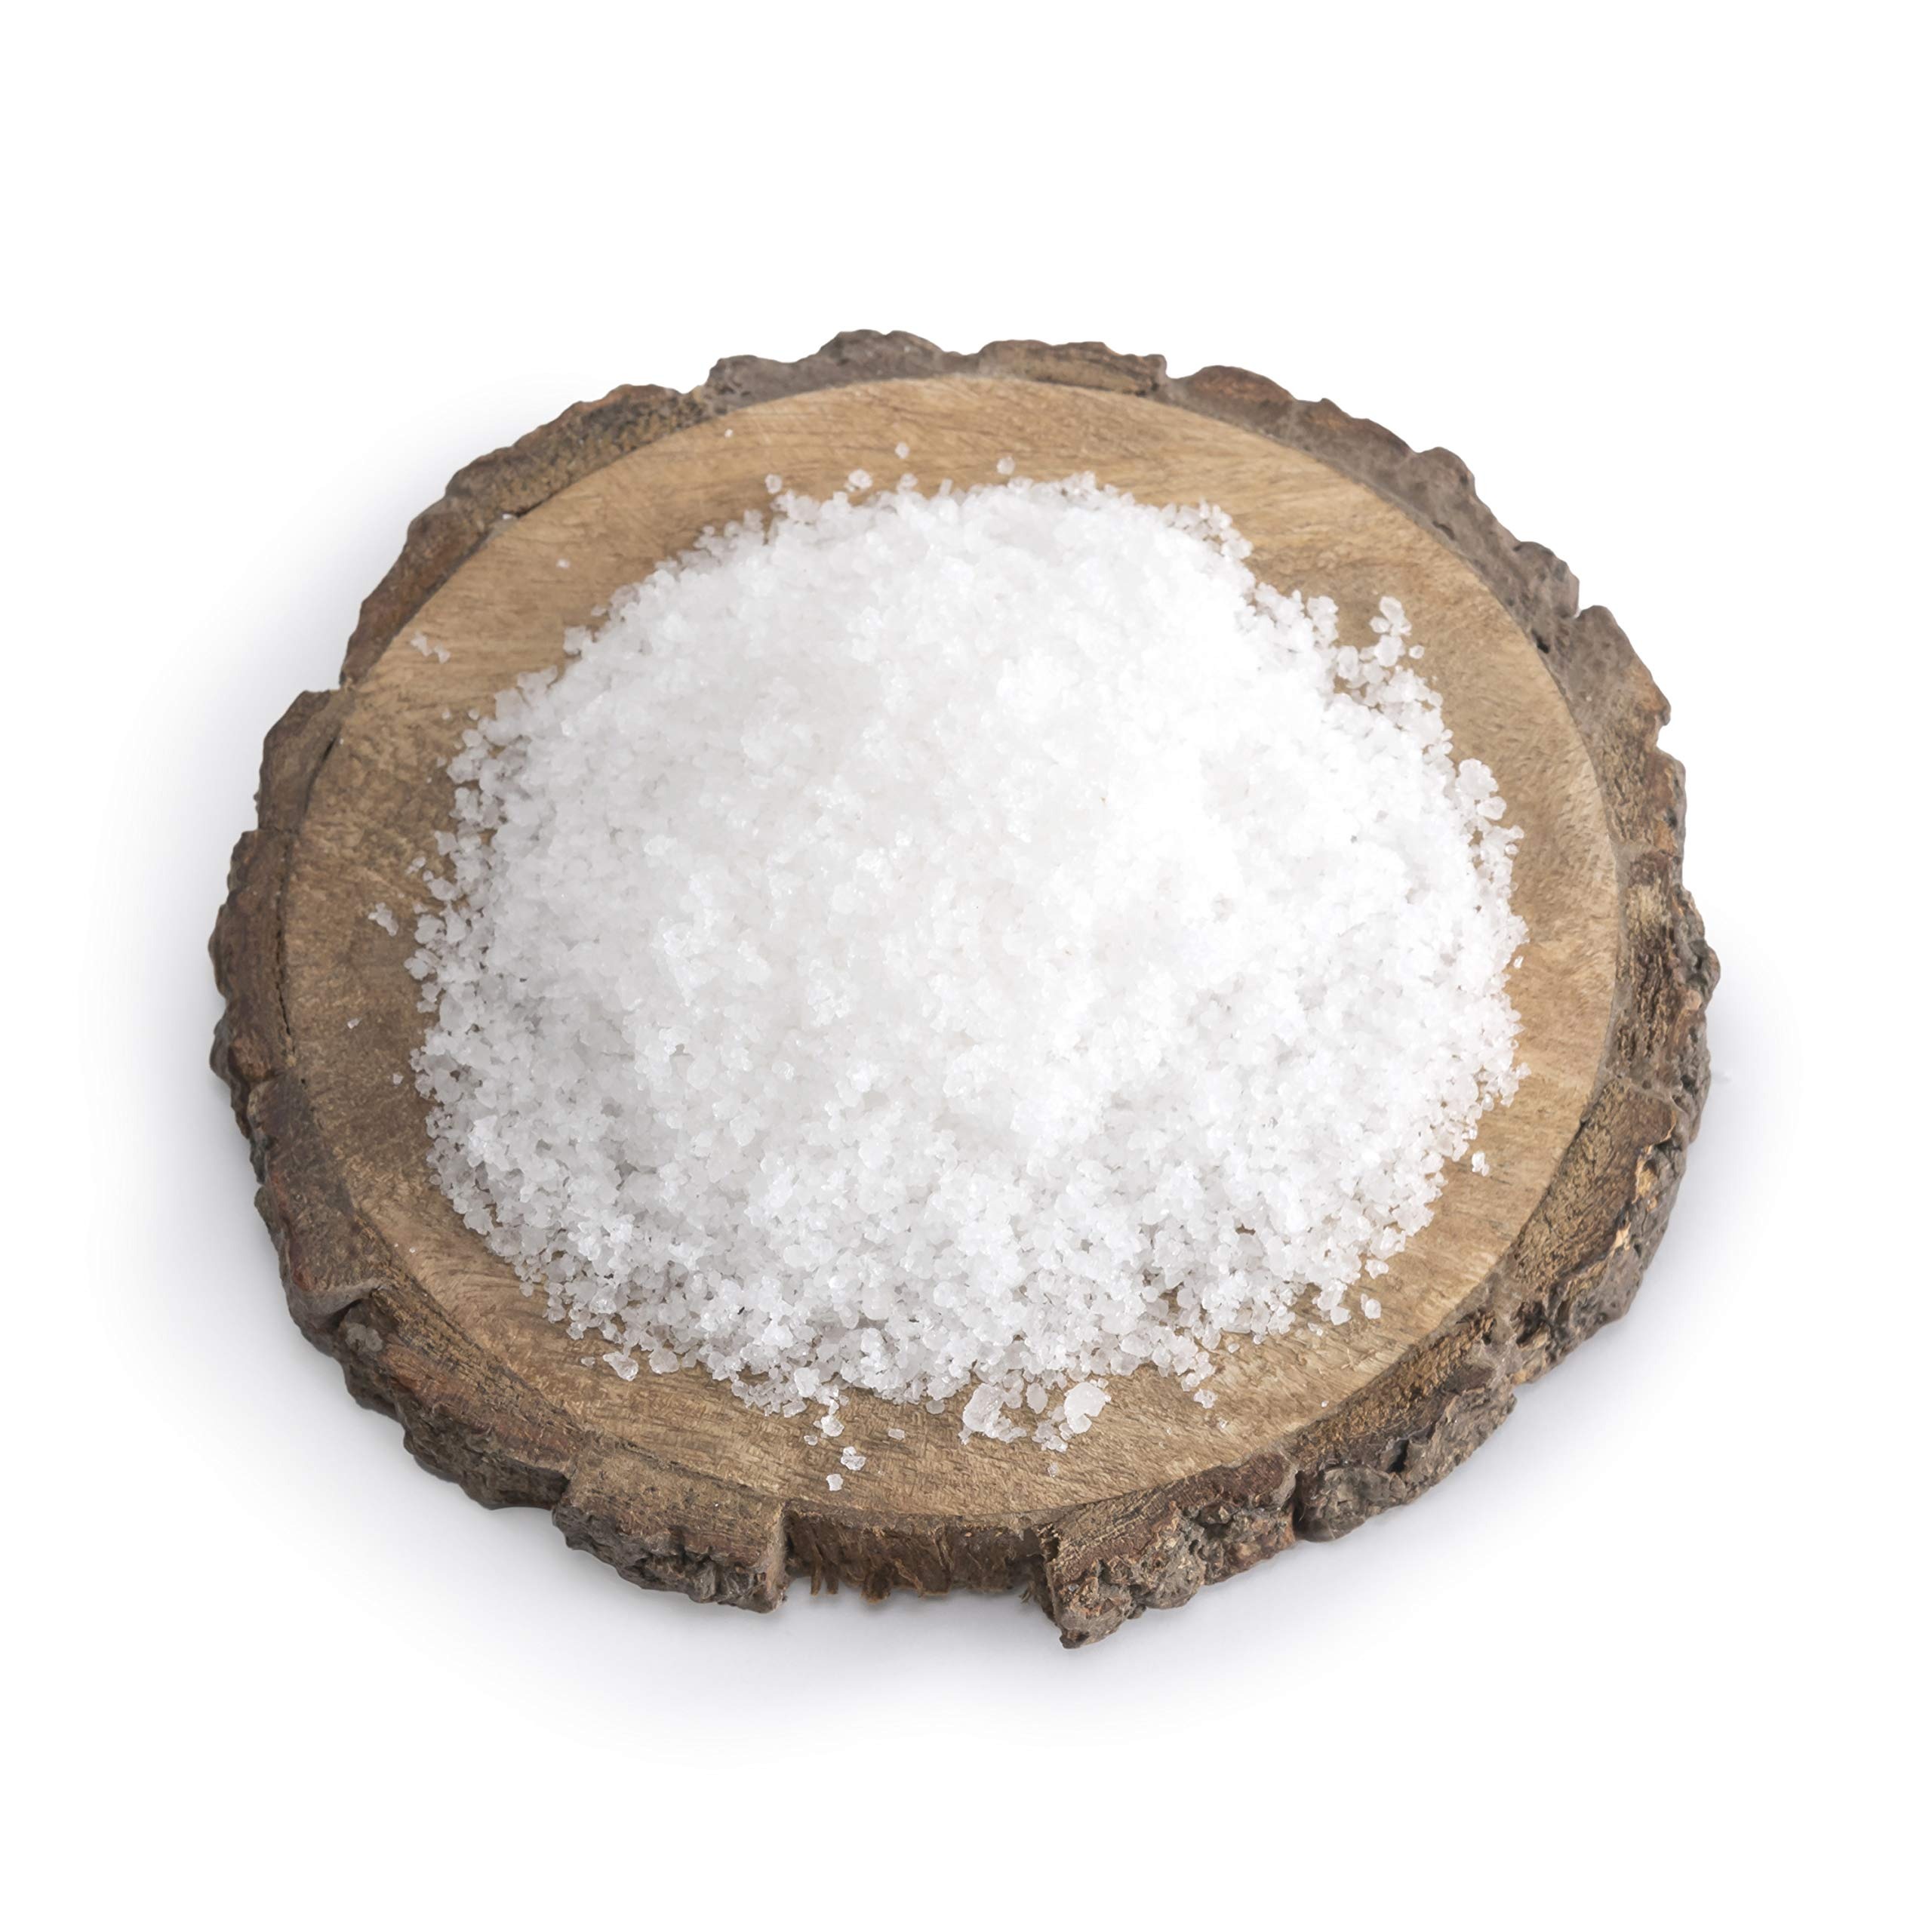
Item Name: Slofoodgroup Greek Fleur de Sel, Sea Salt - 2oz
Bullet Point 1: 2oz Fleur de Sel from Greece
Bullet Point 2: 100 percent natural, unrefined, and contains no anti-caking agent or additionally added iodine
Bullet Point 3: Certified Kosher
Bullet Point 4: Fleur de sel can be used as both a cooking and finishing salt for any type of cuisine and any ingredient
Product Description: Naturally sun dried fleur de sel, the flower of salt harvested by hand using the same time less traditions for centuries. Often referred to as the caviar of the sea, our Fleur de sel is skimmed by hand from the pristine and protected wetland waters in western Greece. These pristine conditions, ample amounts of natural sun, and attention to detail all perfectly combine to create a truly luxury sea salt that is clean, refreshing and highly prized by chefs and food service professionals. The Fleur is the result of the first layer of crust that forms in the evaporation of sea salt and resembles a flower like pattern of salt crystal during formation hence the translation of Fleur de sel to be, flower of salt.
Value: 2.0
Unit: Ounce

Price: 6.5